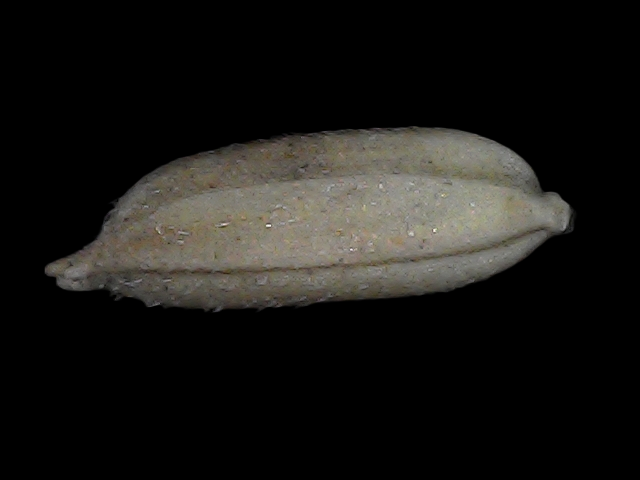
Rice variety: Bd79